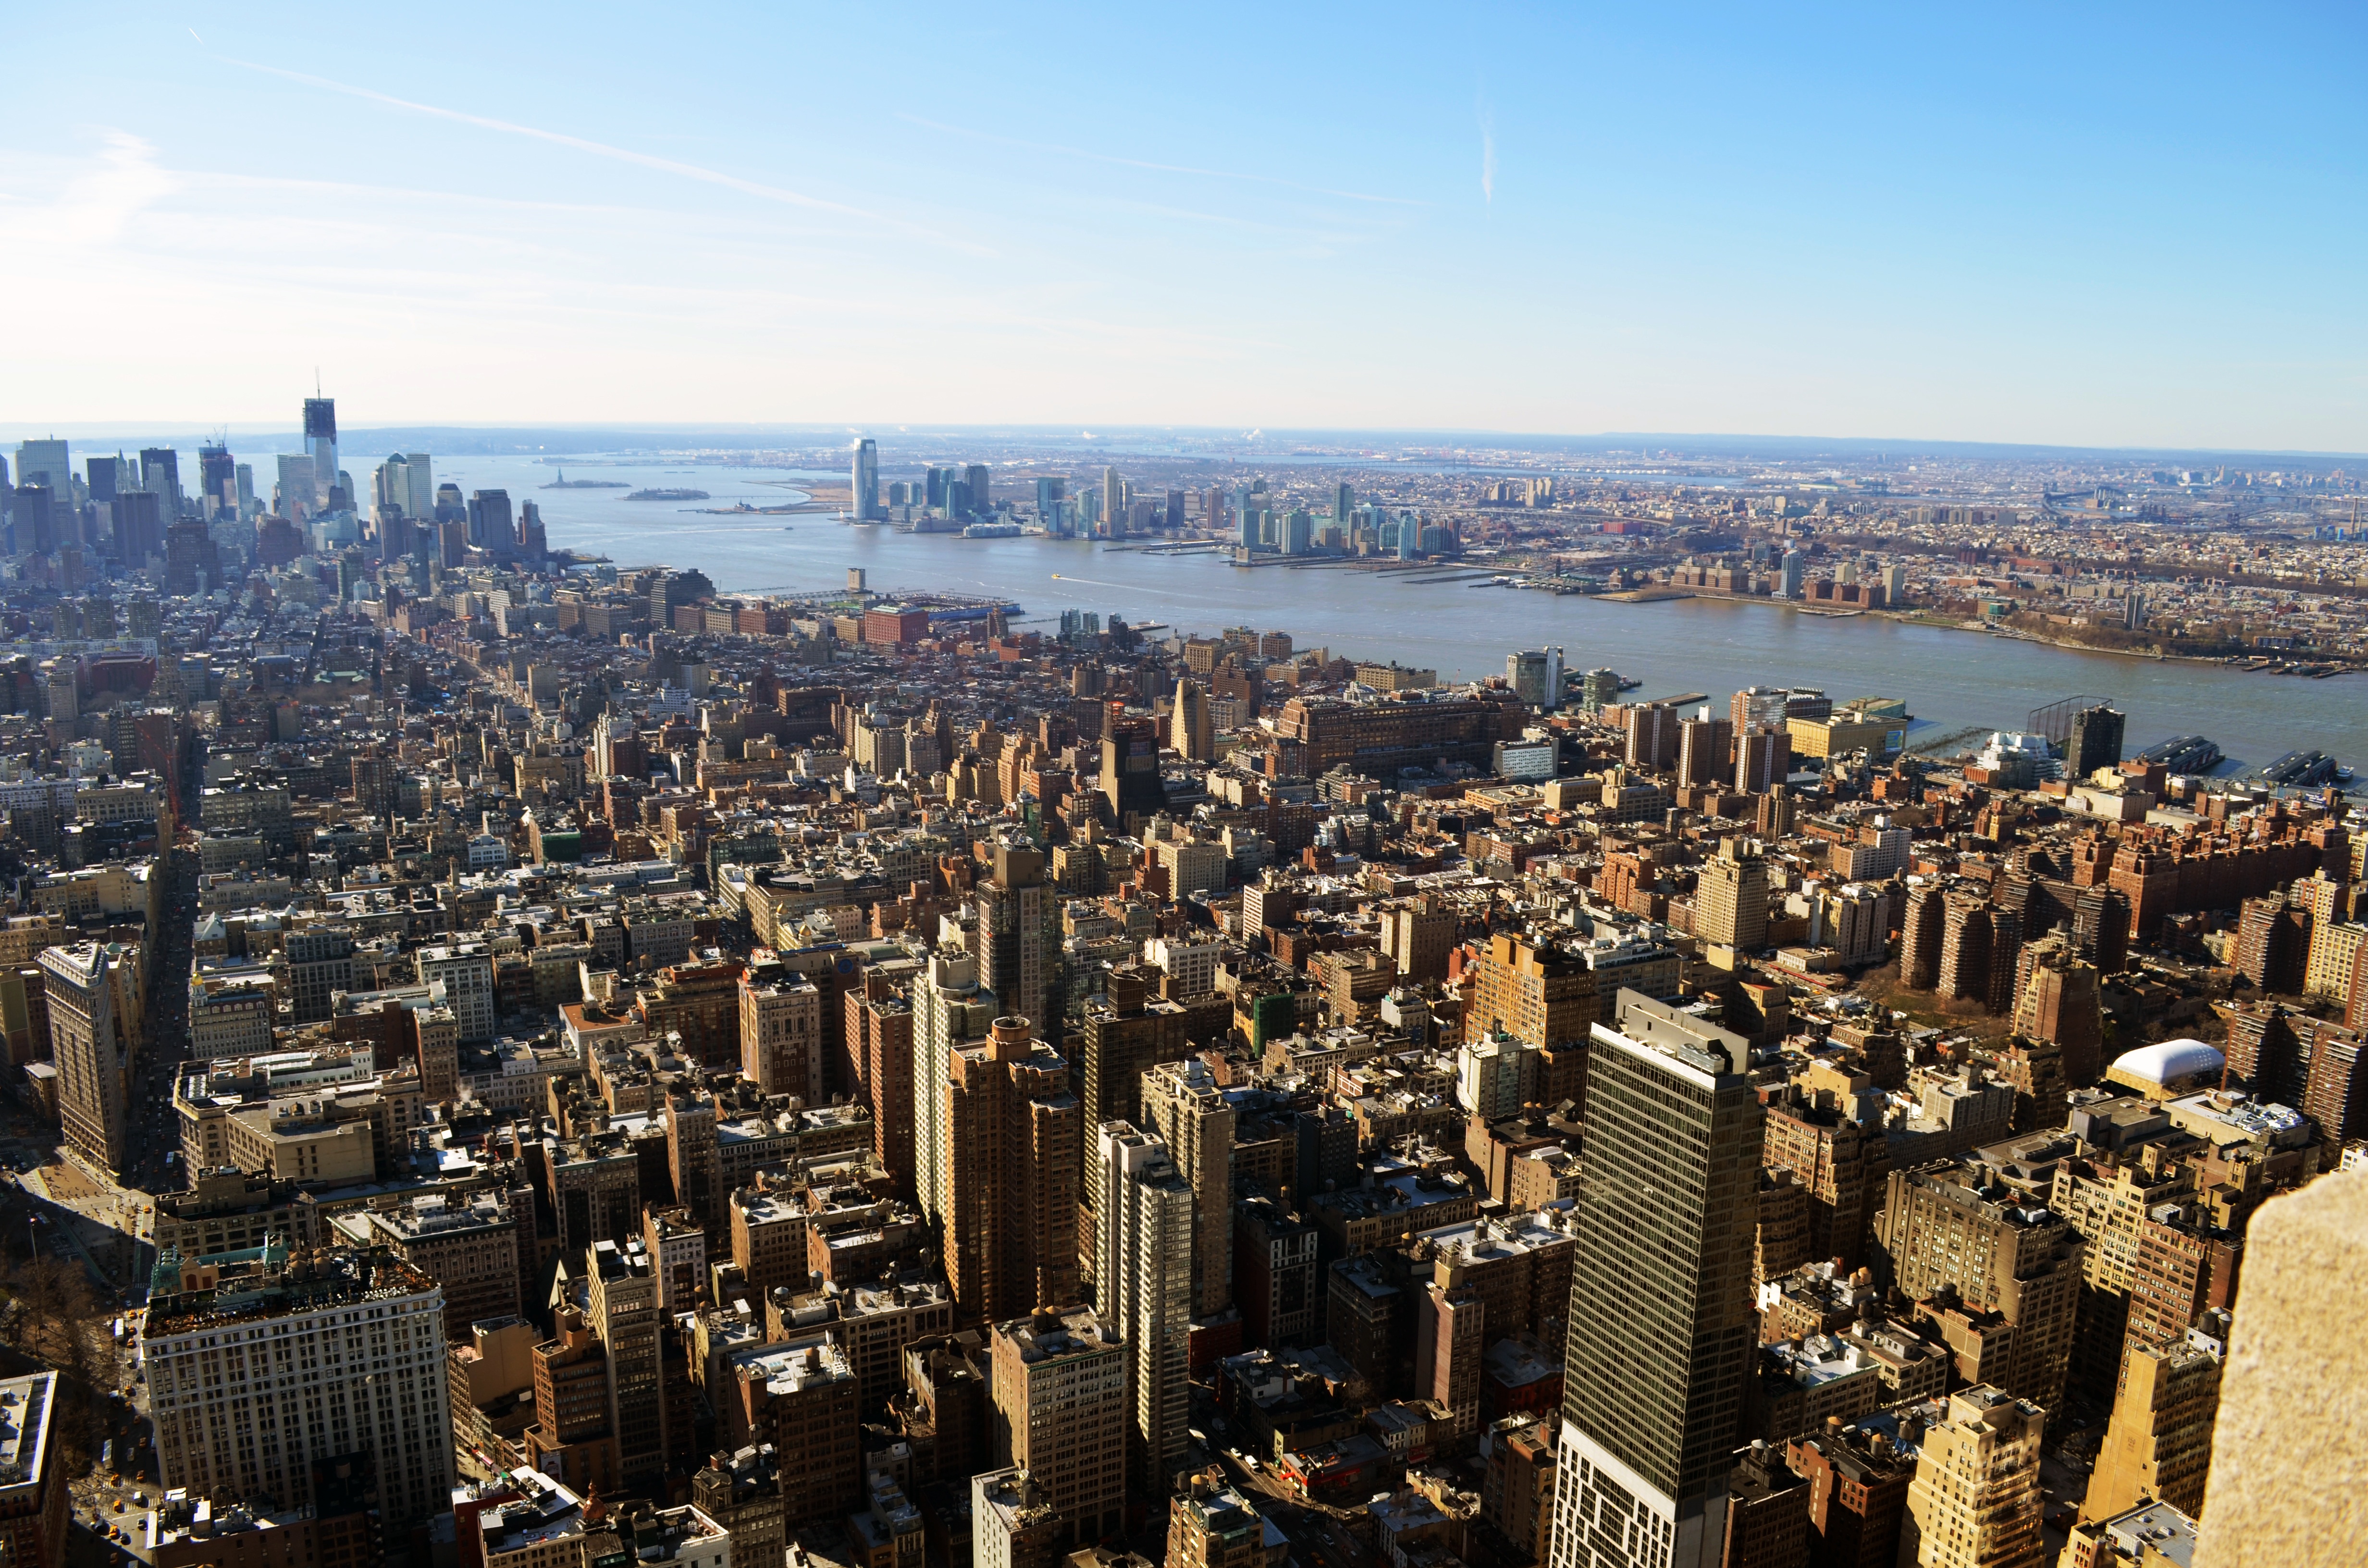
horizon, skyline, city, skyscraper, cityscape, panorama, downtown, landmark, metropolis, aerial photography, urban area, residential area, human settlement, metropolitan area